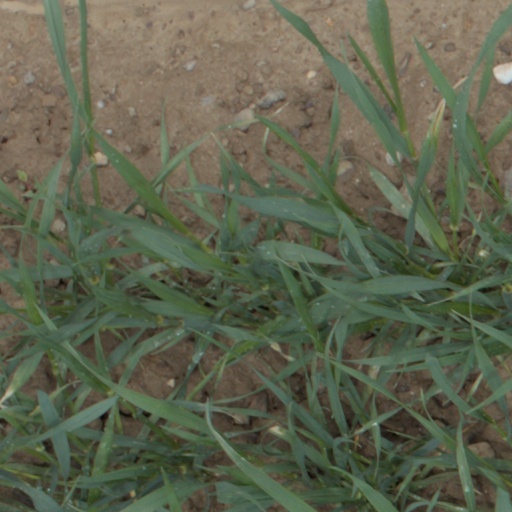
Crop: wheat